Appaloosa

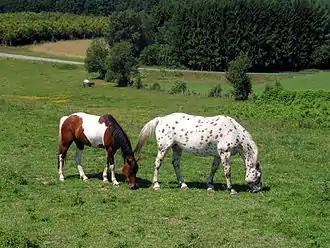
Two horses in a grassy field with trees and a road in the background. Both horses are colored brown and white, but the horse on the left has the colors in patches, while the horse on the right is spotted.

Located in Moscow, Idaho, the ApHC is the principal body for the promotion and preservation of the Appaloosa breed and is an international organization. Affiliate Appaloosa organizations exist in many South American and European countries, as well as South Africa, Australia, New Zealand, Canada, Mexico and Israel. The Appaloosa Horse Club has 33,000 members as of 2010, circulation of the "Appaloosa Journal", which is included with most types of membership, was at 32,000 in 2008. The American Appaloosa Association was founded in 1983 by members opposed to the registration of plain-colored horses, as a result of the color rule controversy. Based in Missouri, it has a membership of more than 2,000 as of 2008. Other "Appaloosa" registries have been founded for horses with leopard complex genetics that are not affiliated with the ApHC. These registries tend to have different foundation bloodstock and histories than the North American Appaloosa. The ApHC is by far the largest Appaloosa horse registry, and it hosts one of the world's largest breed shows.